Maha Wizaya Pagoda

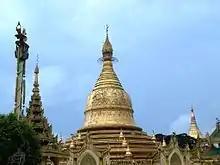
Maha Wizaya Pagoda

The Maha Wizaya Pagoda is a pagoda located on Shwedagon Pagoda Road in Dagon Township, Yangon, Myanmar. The pagoda, built in 1980, is located immediately south of the Shwedagon Pagoda on Dhammarakhita Hill. The enshrined relics were contributed by the King of Nepal, while the pagoda's hti (umbrella) was consecrated by Ne Win, the country's former leader. The construction of this particular pagoda is believed by some scholars to have been a form of merit-making on the part of Ne Win.